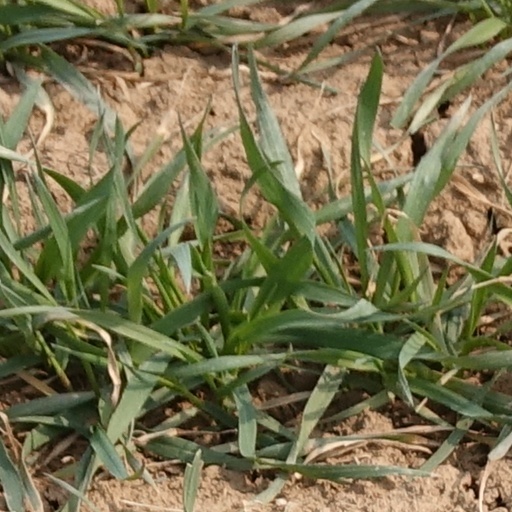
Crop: wheat